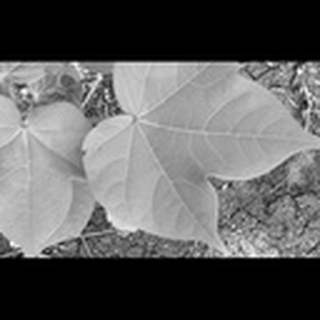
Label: healthy_cotton